XVII International Chopin Piano Competition

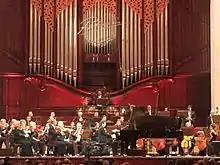
The finals

Seong-Jin Cho won the competition, playing the Piano Concerto in E minor, Opus 11 in the final. The prize money was €30,000. In addition, he also won the €3,000 prize for best polonaise, playing the Polonaise in A flat major, Opus 53 in the second stage.